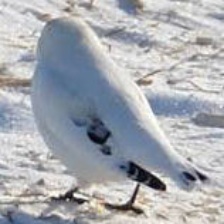
Species: MCKAYS BUNTING
Scientific name: PLECTROPHENAX HYPERBOREUS
ImageNet parent category: indigo_bunting